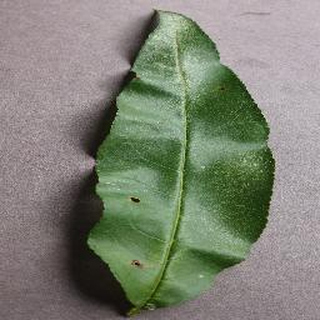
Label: peach_bacterial_spot